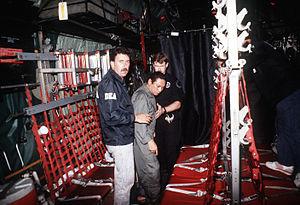
Le United States Southern Command ou SOUTHCOM est l'un des onze Unified Combatant Command dépendant du département de la Défense des États-Unis. Il a été créé en 1947.
L'invasion du Panama par les États-Unis a lieu du 20 décembre 1989 au 31 janvier 1990, sous l'administration du président des États-Unis George H. W. Bush.